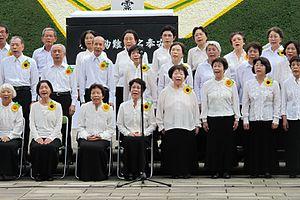
Hibakusha ou, plus récemment est un emprunt linguistique d'origine japonaise qui désigne généralement les victimes des bombardements atomiques d'Hiroshima et Nagasaki les 6 et 9 août 1945 sous les ordres de Harry S. Truman.